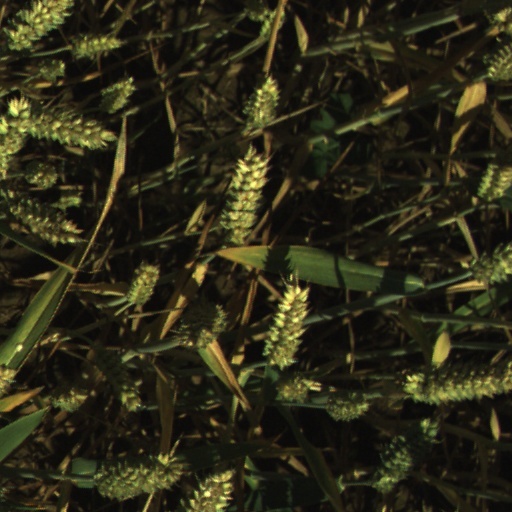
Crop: wheat